Aviation accident analysis

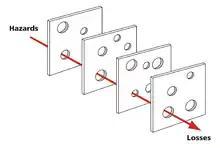
Reason's model

Reason's model, commonly referred to as the Swiss cheese model, was based on Reason's approach that all organizations should work together to ensure a safe and efficient operation. From the pilot's perspective, in order to maintain a safe flight operation, all human and mechanical elements must co-operate effectively in the system. In Reason's model, the holes represent weakness or failure. These holes will not lead to accident directly, because of the existence of defense layers. However, once all the holes line up, an accident will occur.